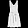
Label: Dress